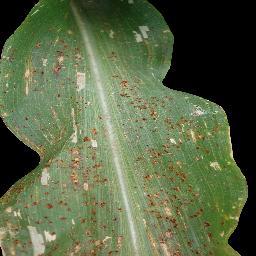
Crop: corn
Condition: (maize)_common_rust